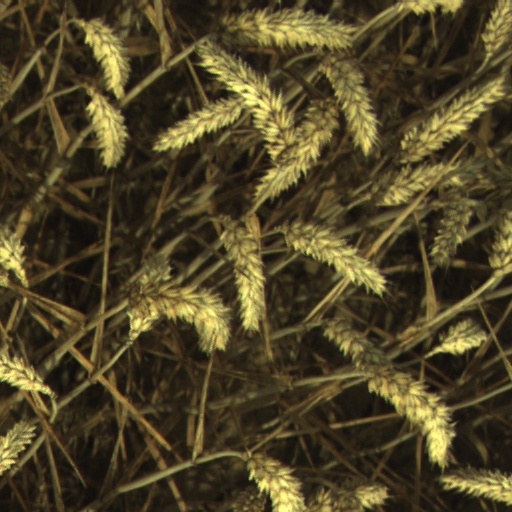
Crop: wheat